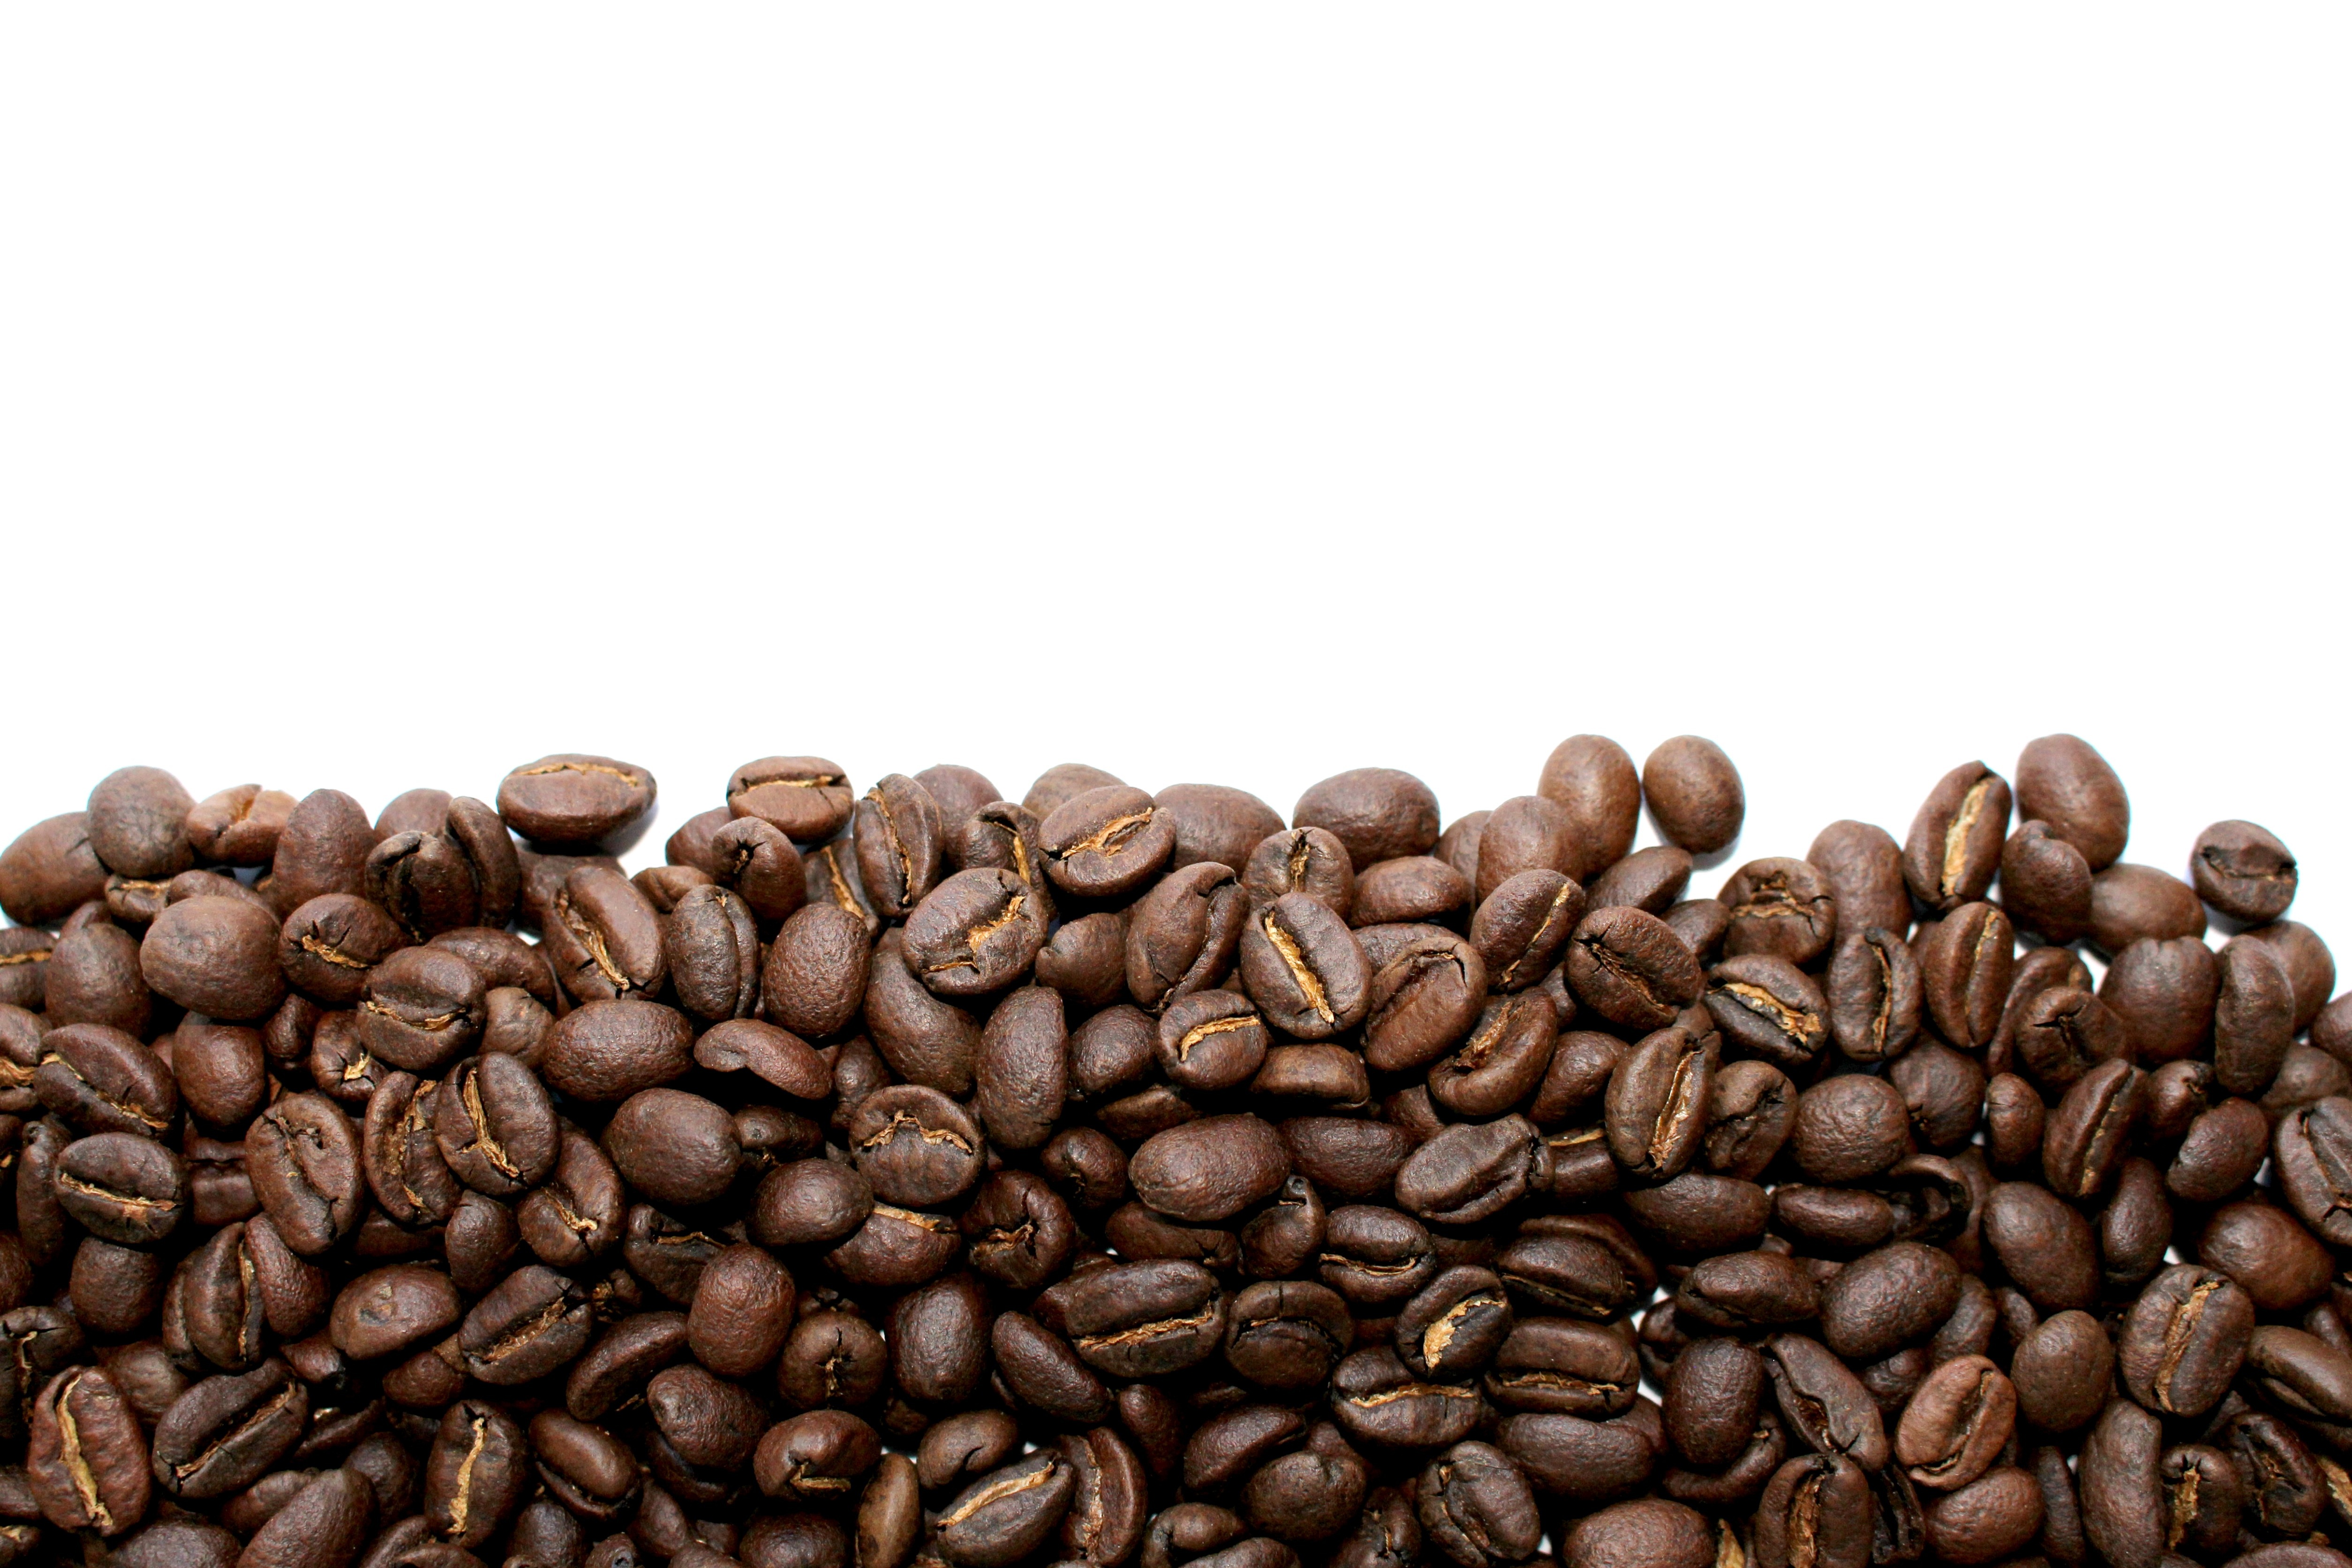
cafe, coffee, roast, cup, produce, drink, espresso, close, caffeine, break, roasting, beans, benefit from, beverages, coffee beans, coffee roasting, green coffee, whole bean coffee